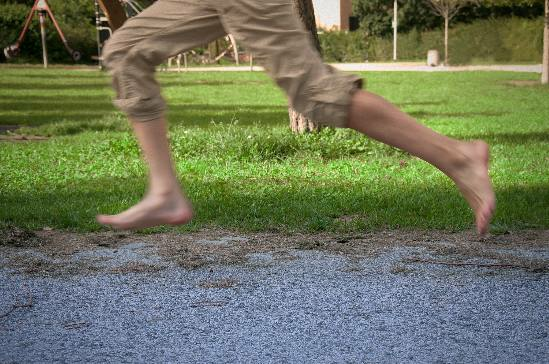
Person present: Yes